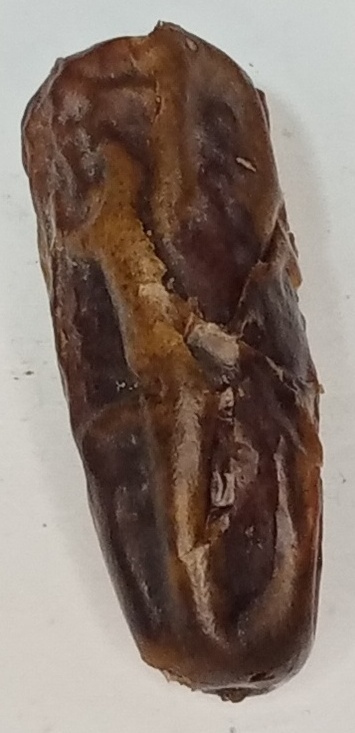
Variety: gajar
Size: large
Grade: grade-2